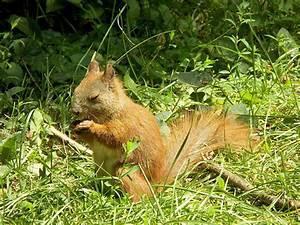
squirrel